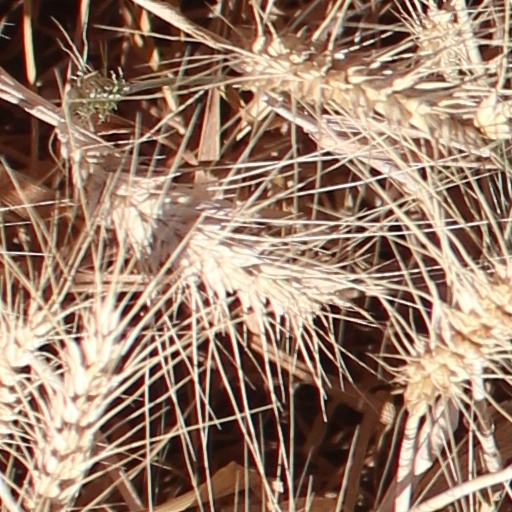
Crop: wheat